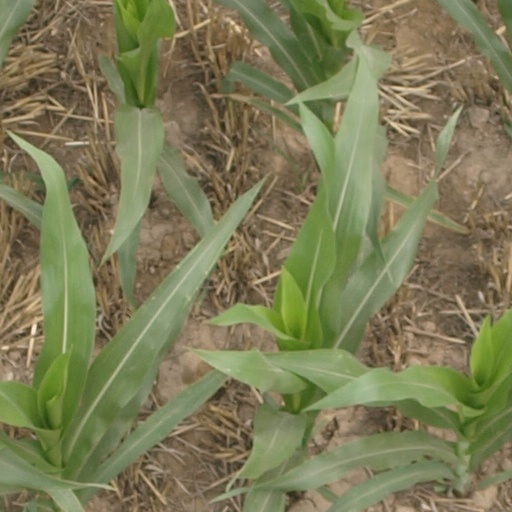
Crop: maize; corn